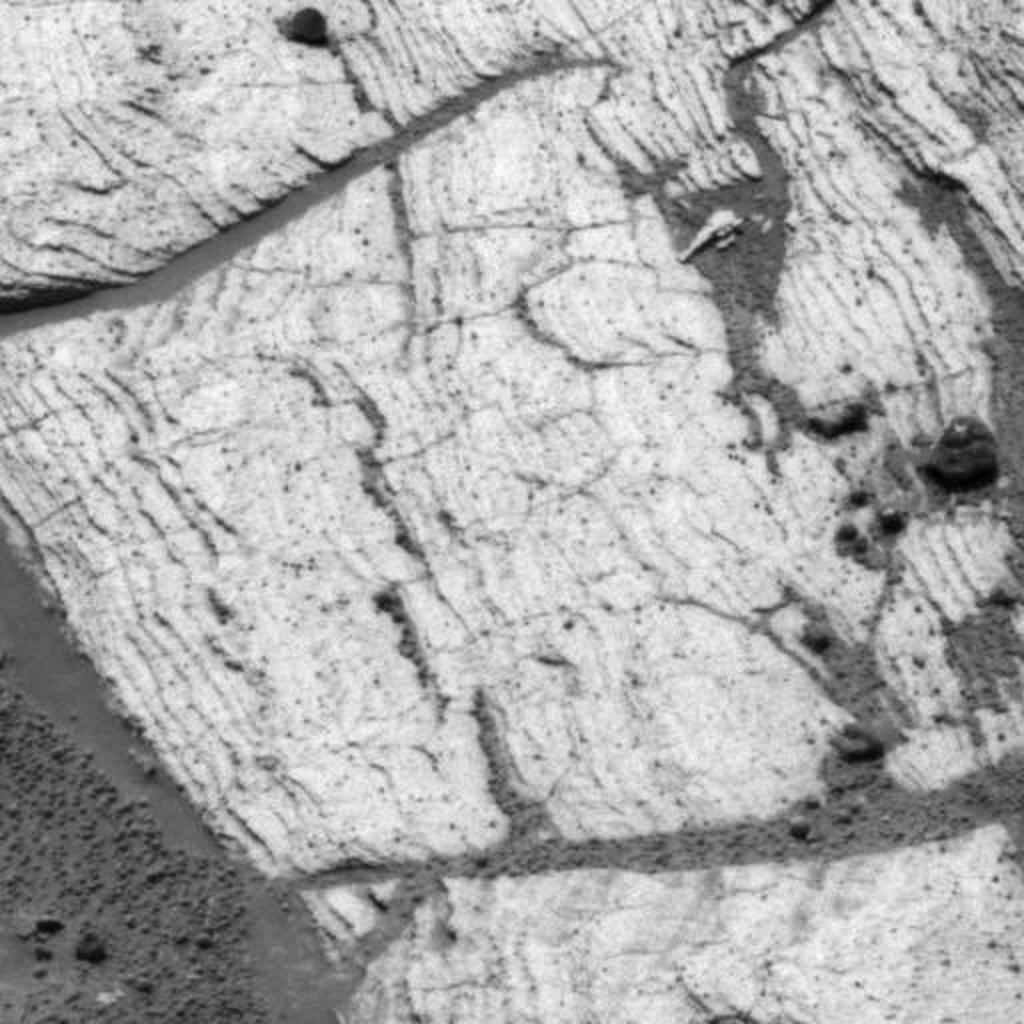
Surface features visible: Rock Outcrops, Clasts, Rock (Linear Features), Soil, Close-up Rock